Augustinus Terwesten

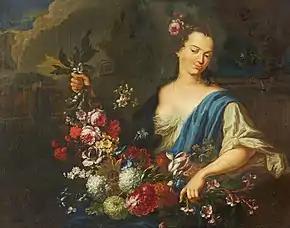
"Young woman with flower garland"

In his father's workshop Augustinus learned the art of engraving, goldsmithing and wax modelling. This was followed by two years of apprenticeship with the history painter Nicolaes Willingh, who became court painter to the Great Elector in Berlin in 1667. He then took lessons from Willem Doudyns for two years before setting off on a Grand Tour through Germany to Italy in 1672, where he spent three years.